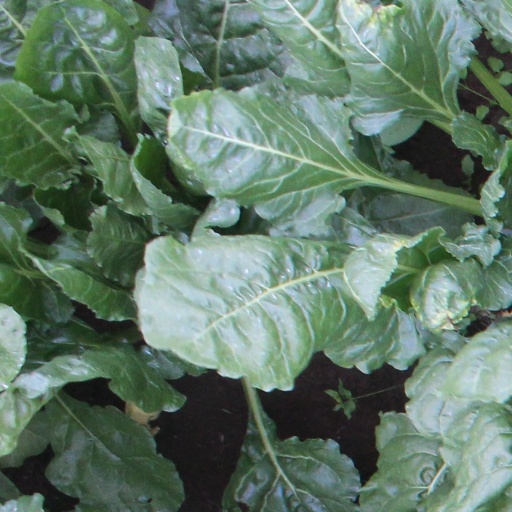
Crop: sugar beet